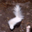
Label: skunk